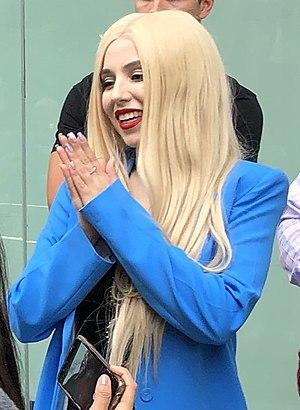
Ava Max, de son vrai nom Amanda Ava Koci, née le 16 février 1994 à Milwaukee, dans le Wisconsin, est une auteure-compositrice-interprète américaine d'origine albanaise. En 2018, son single, Sweet but Psycho grimpe jusqu'au sommet des palmarès dans plusieurs pays européens.